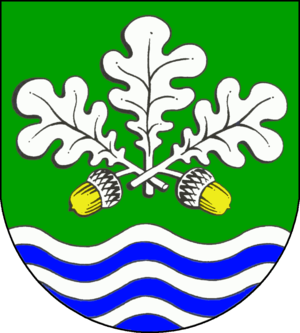
Ecklak est une commune allemande de l'arrondissement de Steinburg, Land de Schleswig-Holstein.